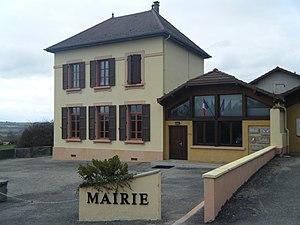
Mairie de Montrevel en mars 2019
Montrevel est une commune française située dans le département de l'Isère en région Auvergne-Rhône-Alpes.